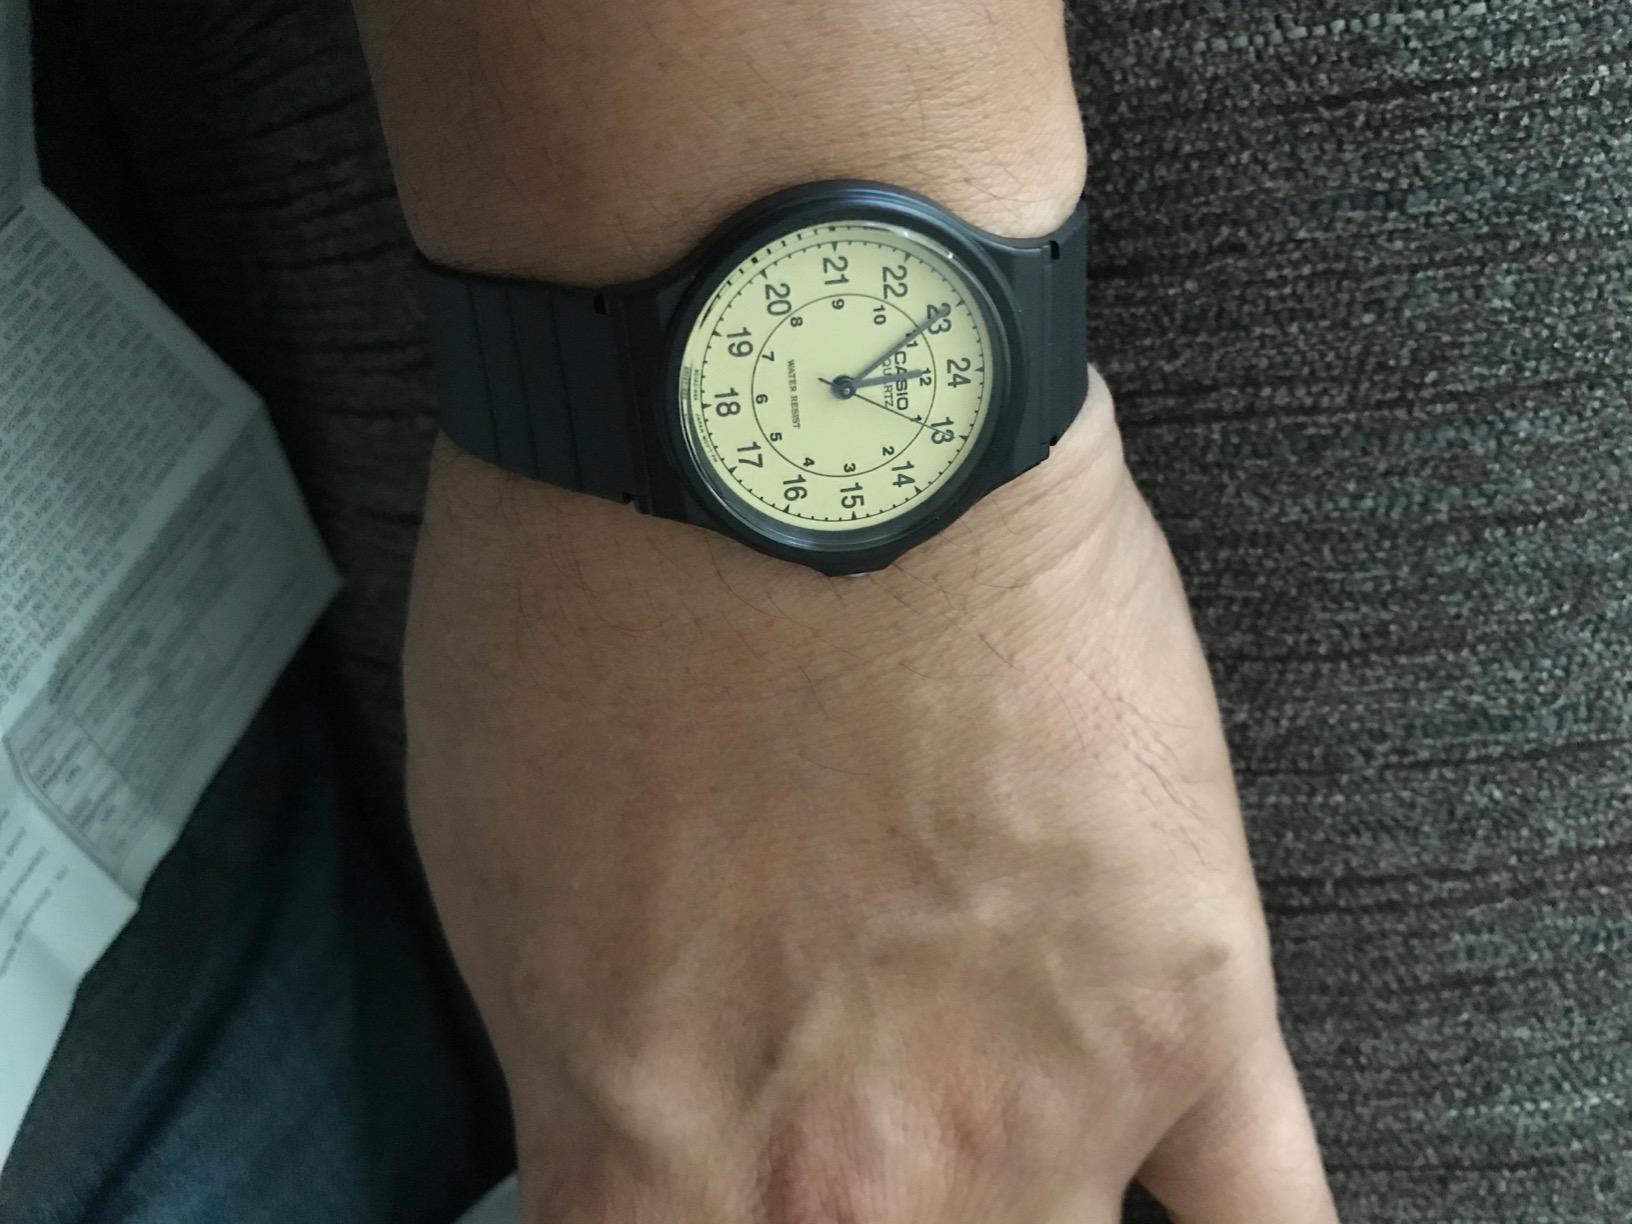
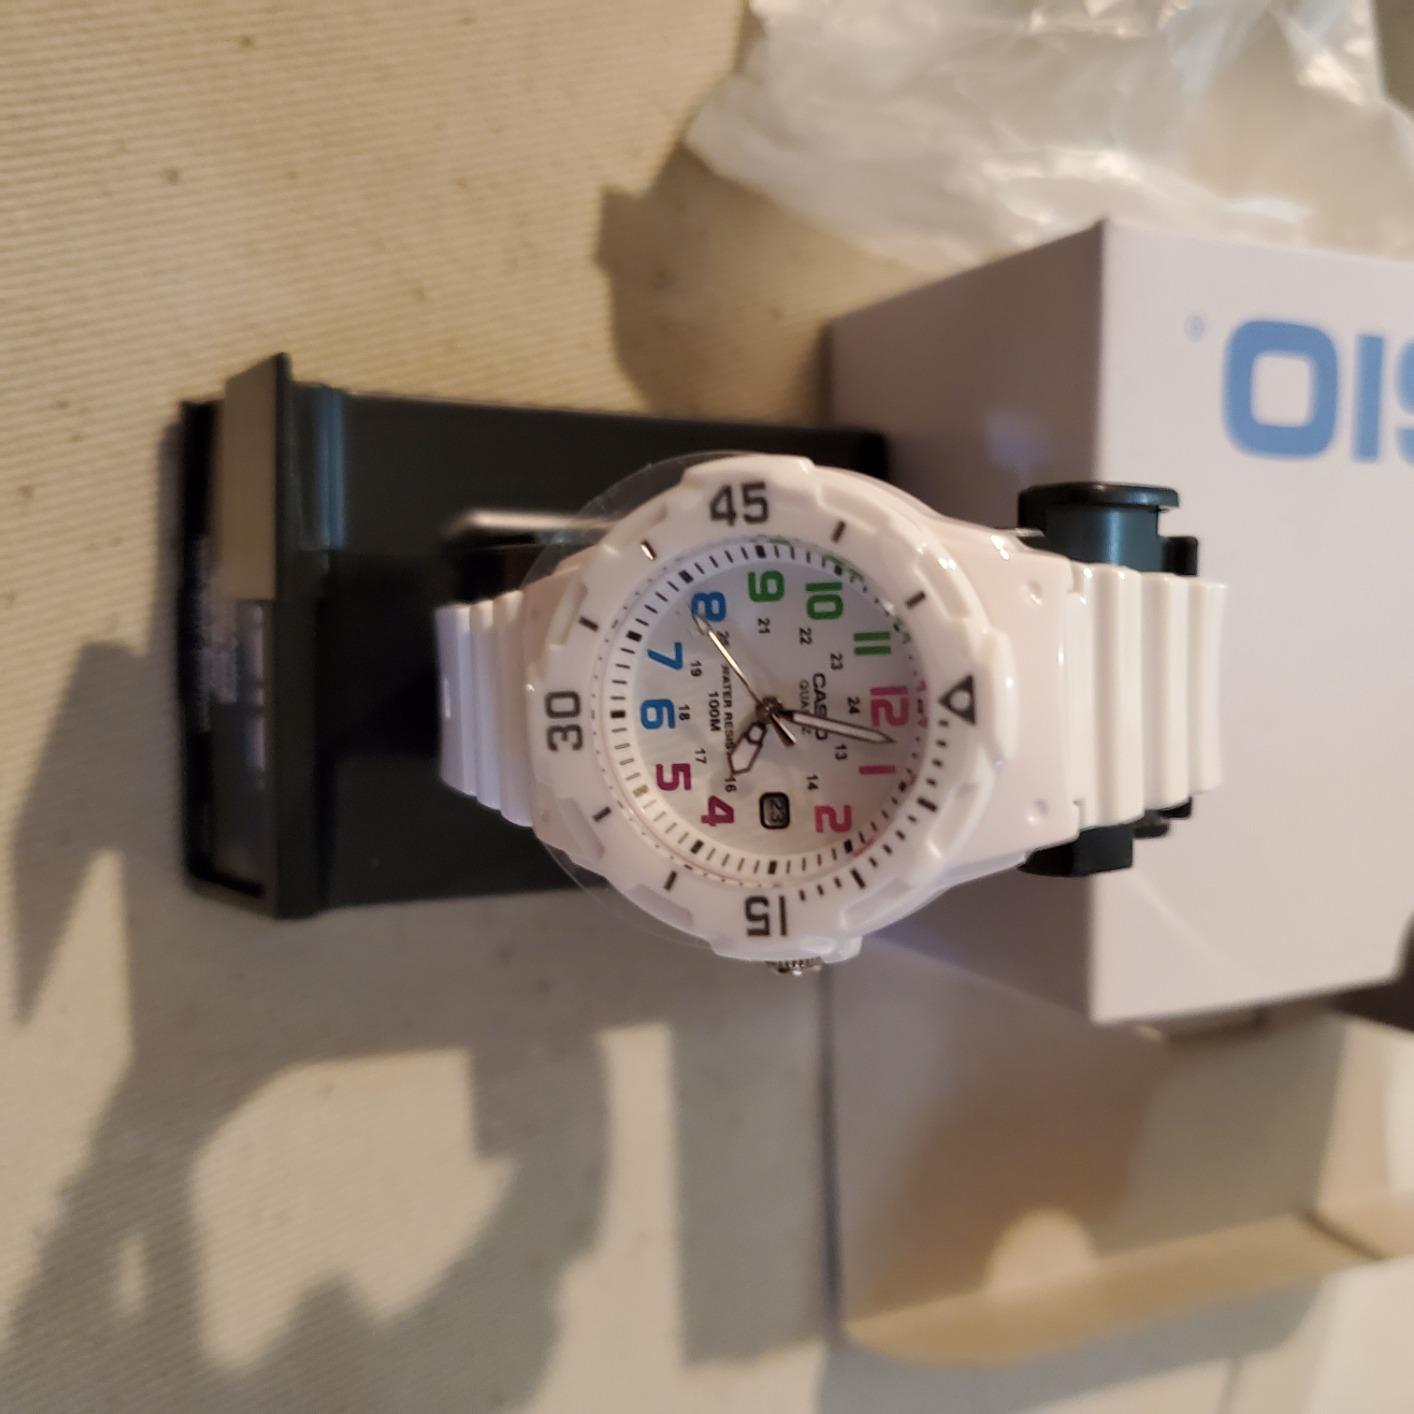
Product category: accessories_watch
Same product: no